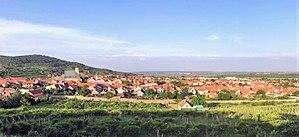
Svätý Jur est une ville de la région de Bratislava, en Slovaquie, à 14 km au nord-est de Bratislava. Sa population est de 5 600 habitants.